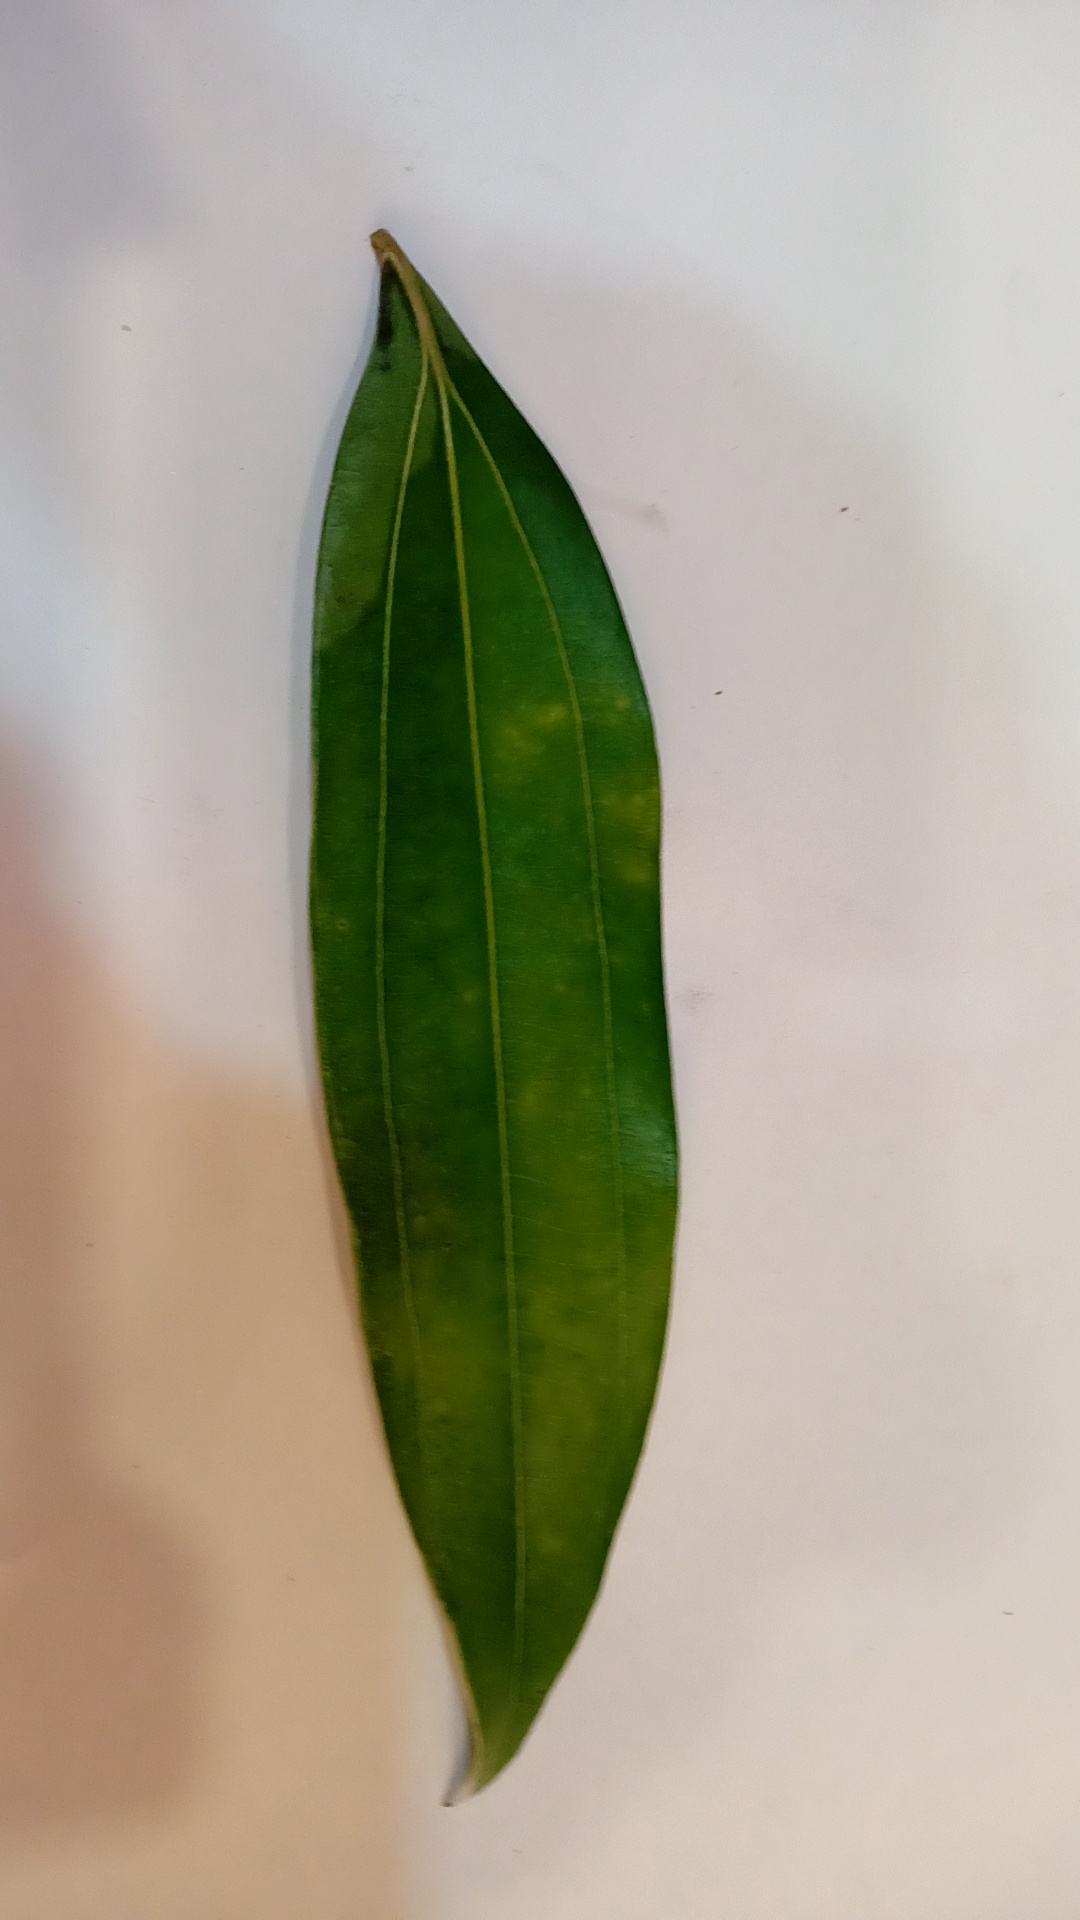
Label: Healthy